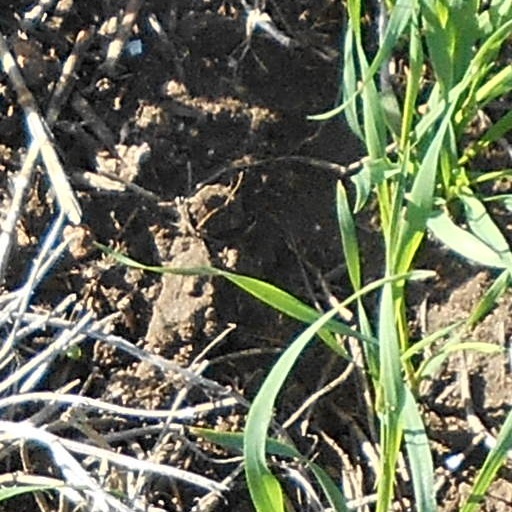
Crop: wheat